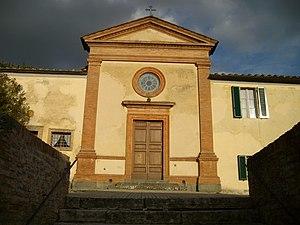
Cette liste des édifices religieux de Sienne, recense les édifices consacrés à la religion de la ville de Sienne.